Gregory Kaidanov

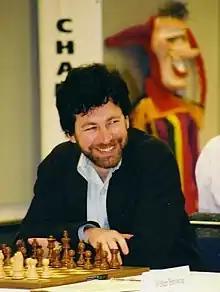
Kaidanov in Seattle, 2002

Gregory Kaidanov (born 11 October 1959) is a Soviet-born American chess grandmaster. He was inducted into the United States Chess Hall of Fame in 2013.